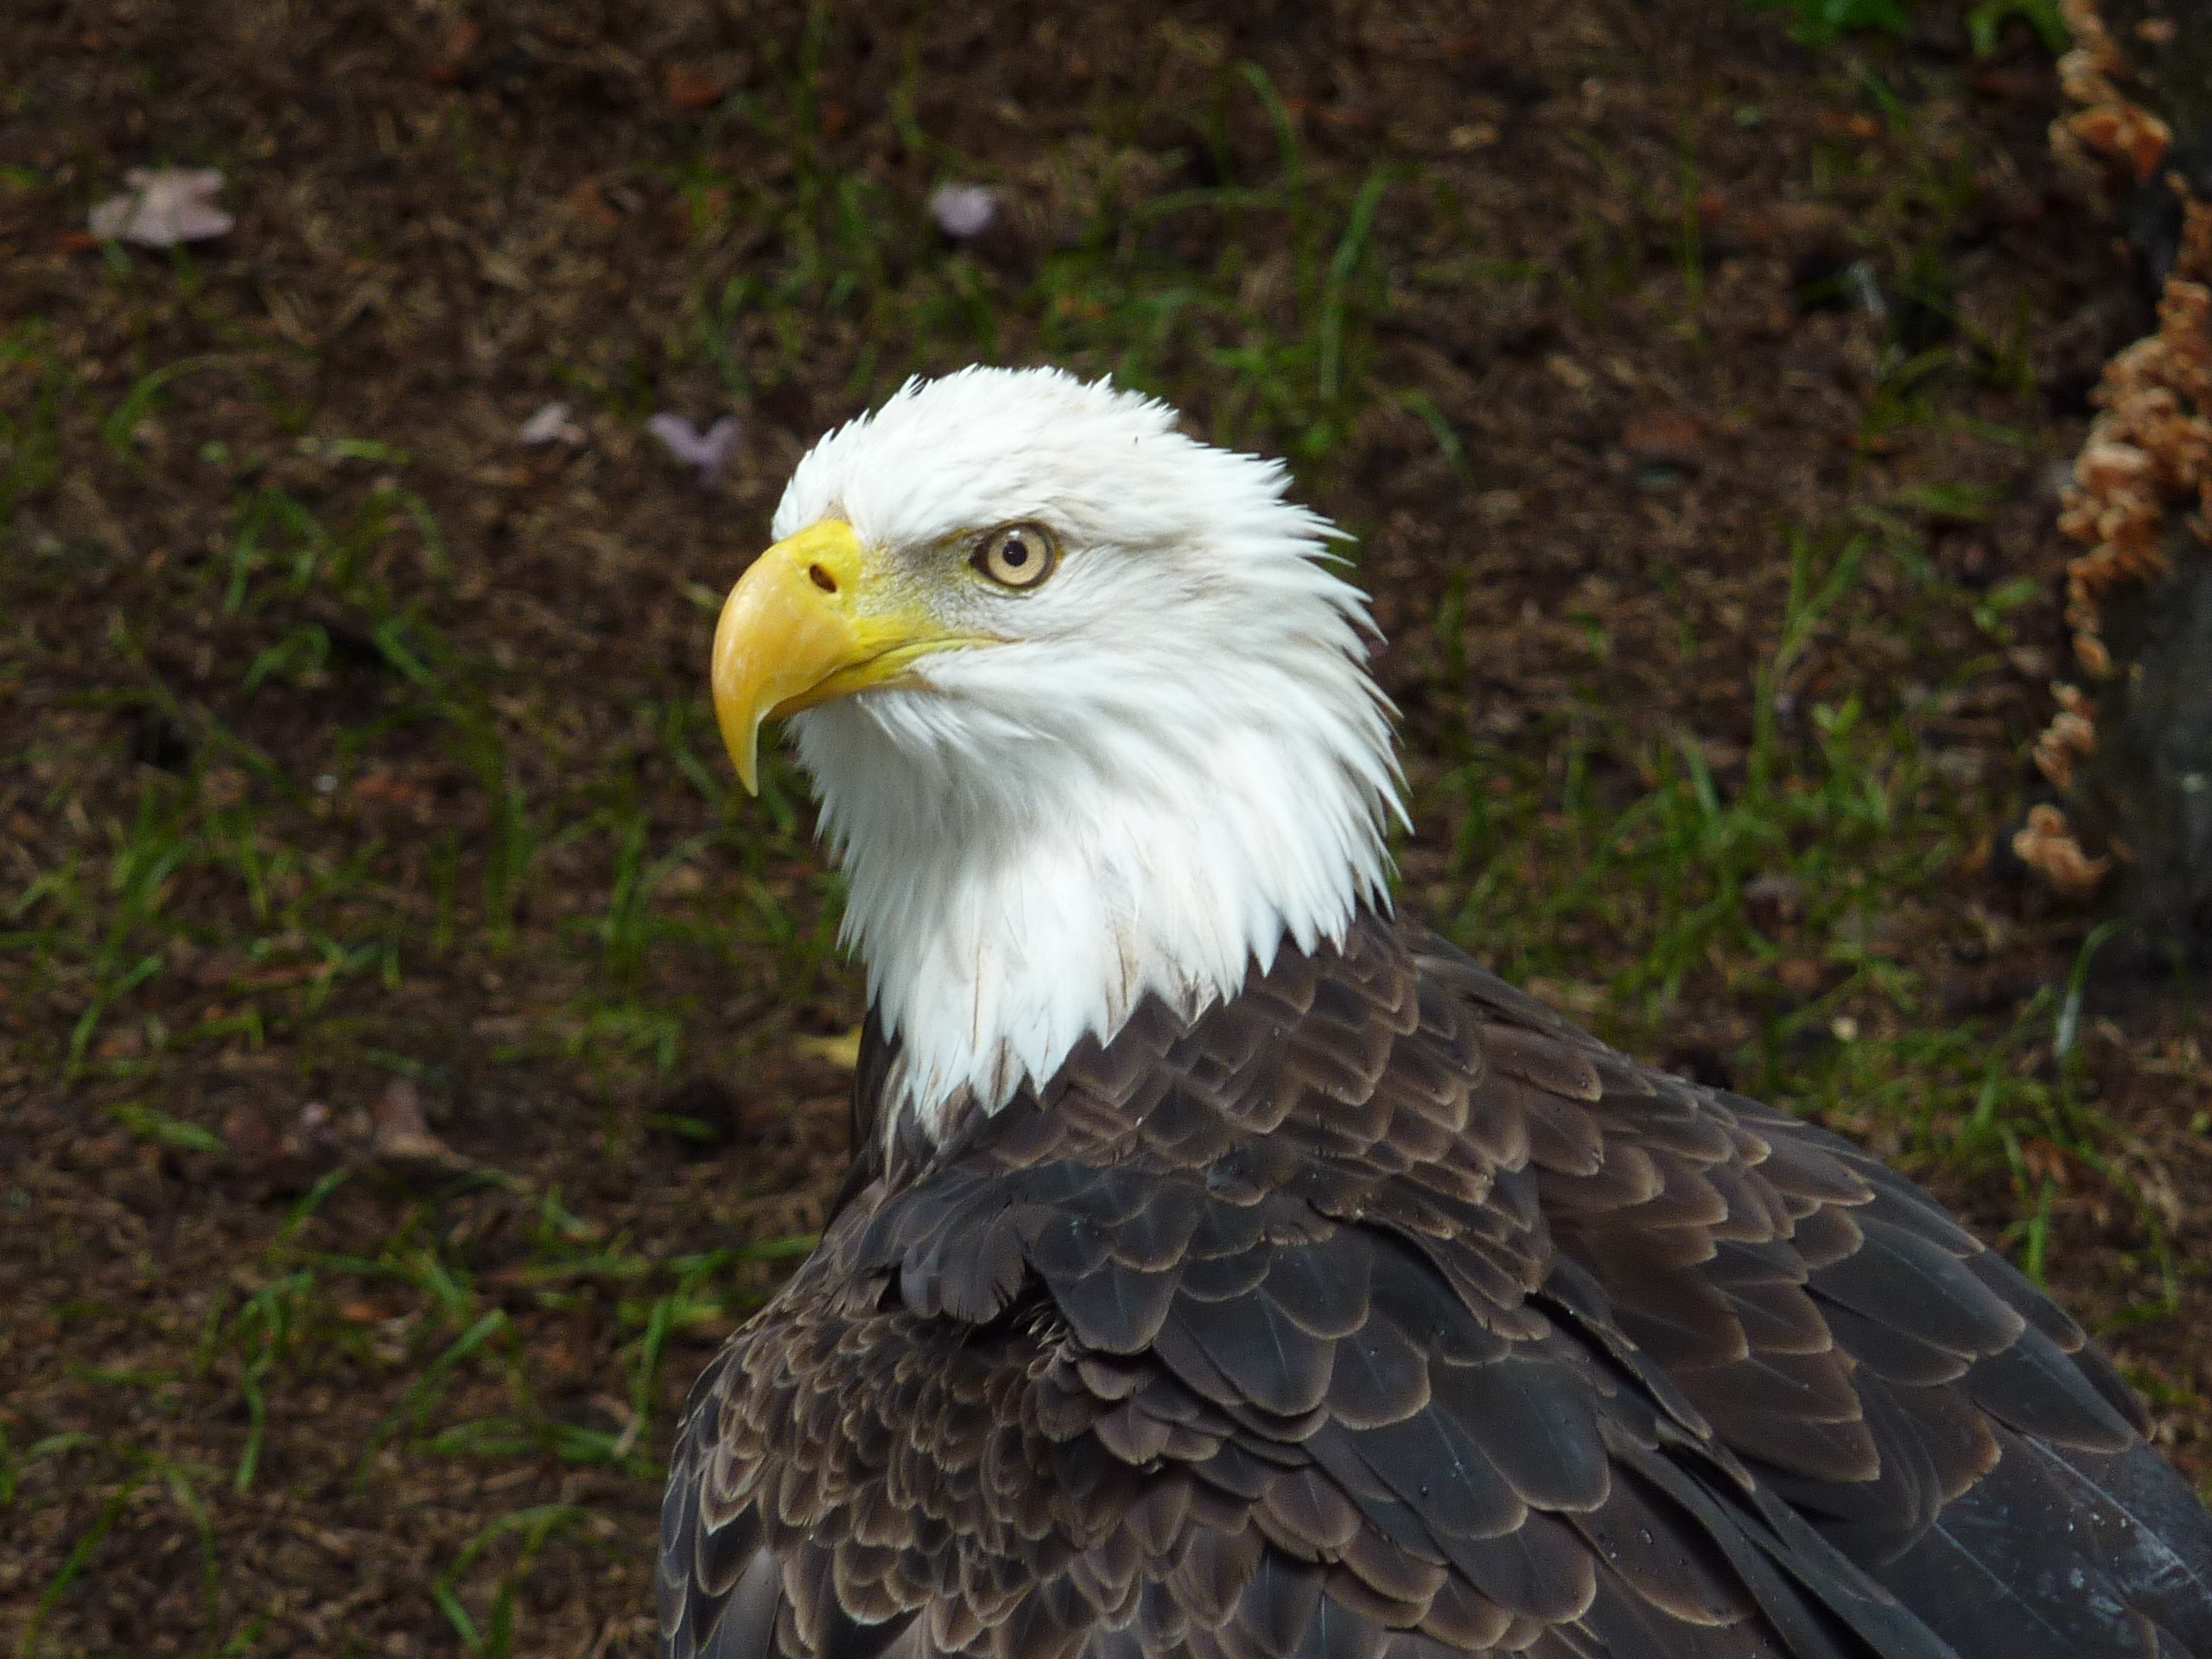
bird, wing, wildlife, beak, usa, eagle, close, fauna, bird of prey, bald eagle, vertebrate, bill, adler, coat of arms, coat of arms of bird, bald eagles, white head, accipitriformes